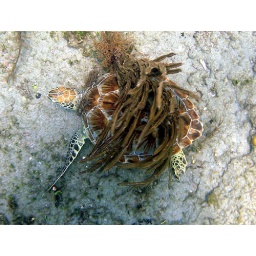
Juvenile green sea turtle seeking shelter under a sea whip colony